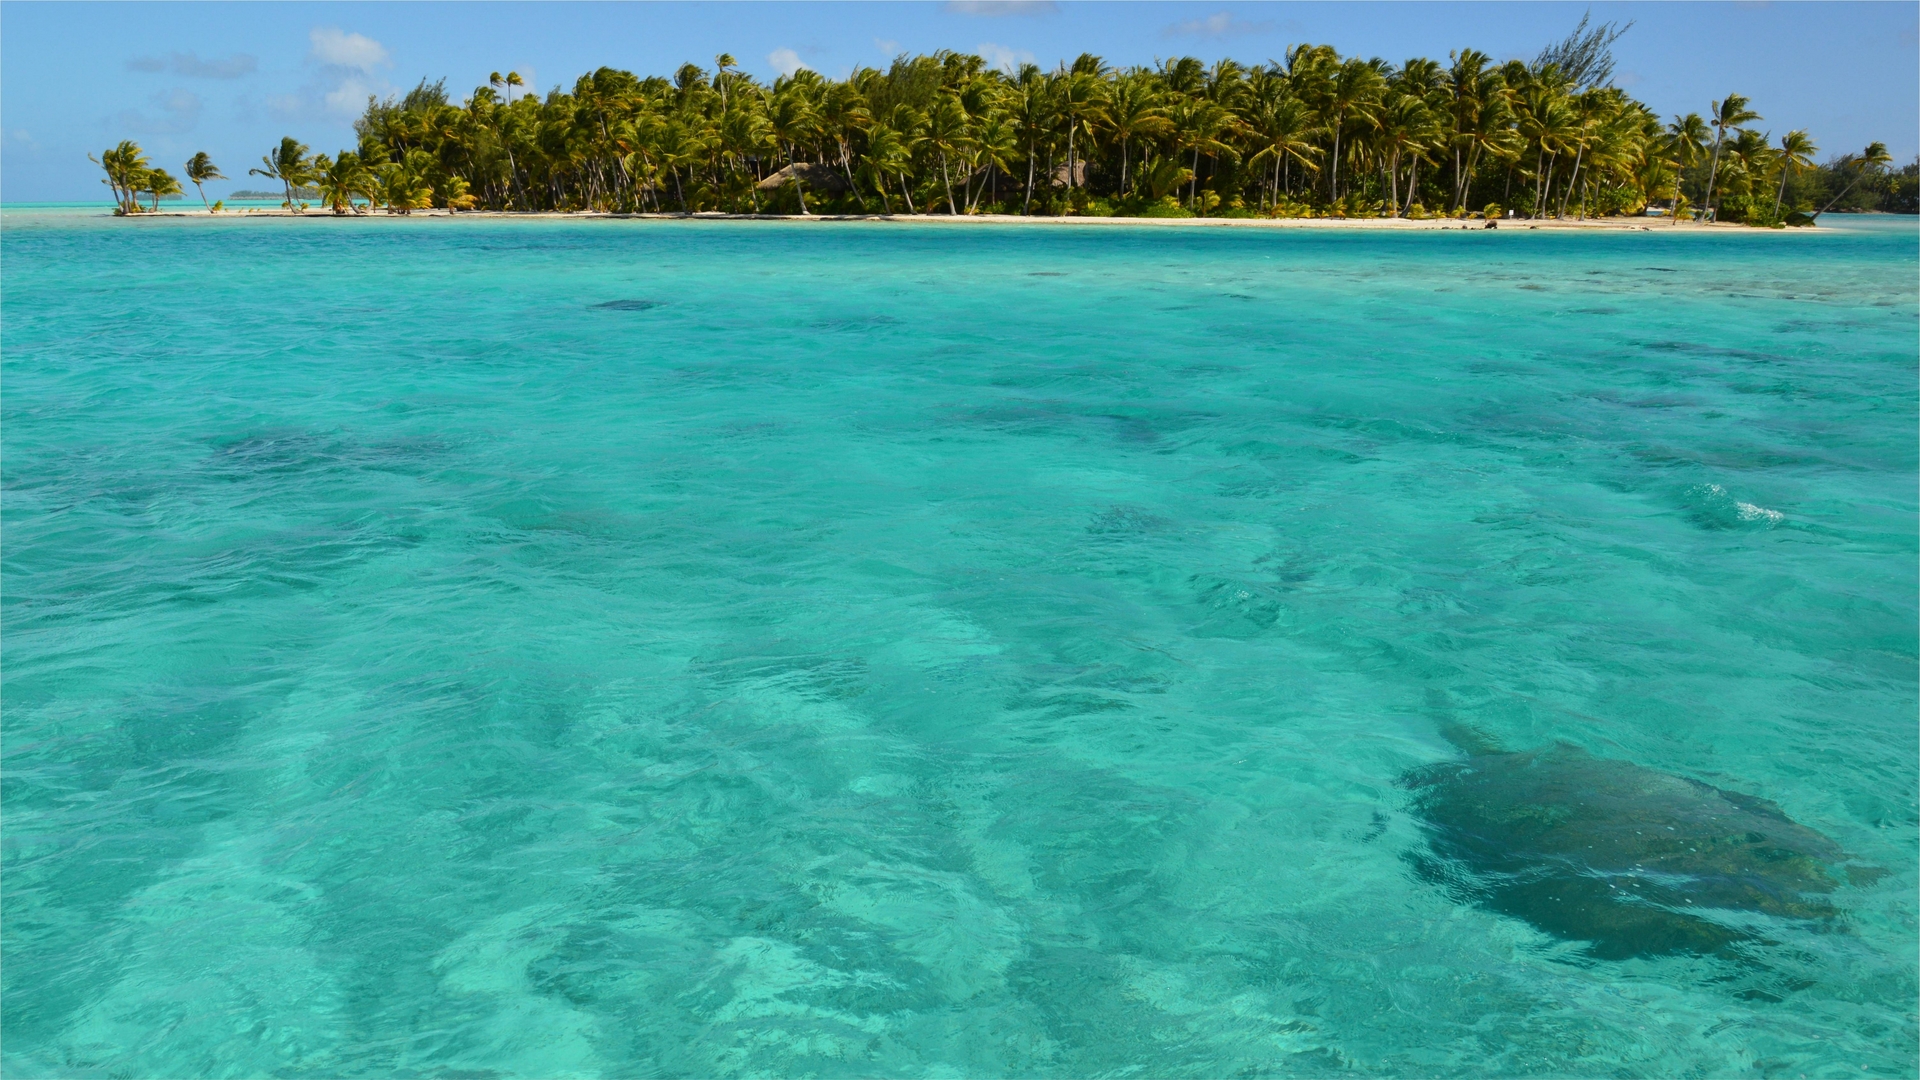
island, water, body of water, sea, ocean, turquoise, aqua, tropics, coastal and oceanic landforms, azure, caribbean, vacation, lagoon, bight, sky, beach, cay, coast, tree, bay, islet, palm tree, tourism